Statute of Rhuddlan

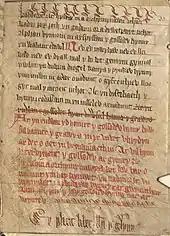
Page from Peniarth MS 41, a 15th-century manuscript of the Statute of Rhuddlan in Welsh

The Statute of Rhuddlan, also known as the Statutes of Wales ( or "Valliae") or as the Statute of Wales ( or "Valliae"), was a royal ordinance by Edward I of England, which gave the constitutional basis for the government of the Principality of Wales from 1284 until 1536.